Gordon Wetherell

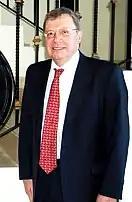
Gordon Wetherell in 2010

Gordon Geoffrey Wetherell (born 11 November 1948) is a British diplomat who was the former governor of the Turks and Caicos Islands. He was appointed on 5 August 2008, replacing Richard Tauwhare in the position. On 14 August 2009, he assumed direct political control when the British government imposed direct rule on the islands in response to a Foreign Office inquiry which found "information in abundance pointing to a high probability of systematic corruption or serious dishonesty" in the islands' administration under former premier, Michael Misick.